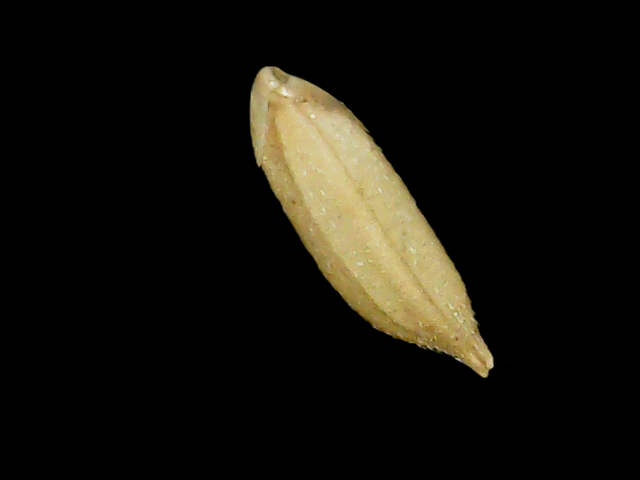
Rice variety: Binadhan12